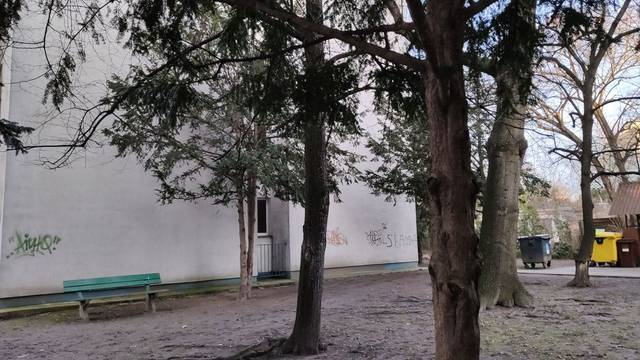
Region: Germany
Coordinates: 51.082, 17.016